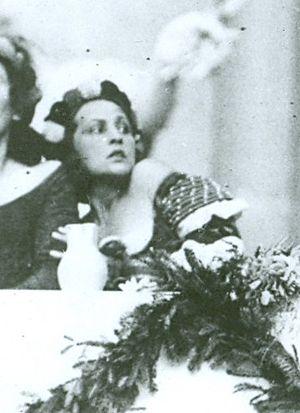
Dagny Servaes, née le 18 mars 1894 à Berlin et morte le 10 juillet 1961 à Vienne, est une actrice de théâtre et de cinéma germano-autrichienne.